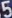
Number: 5